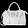
Label: Bag